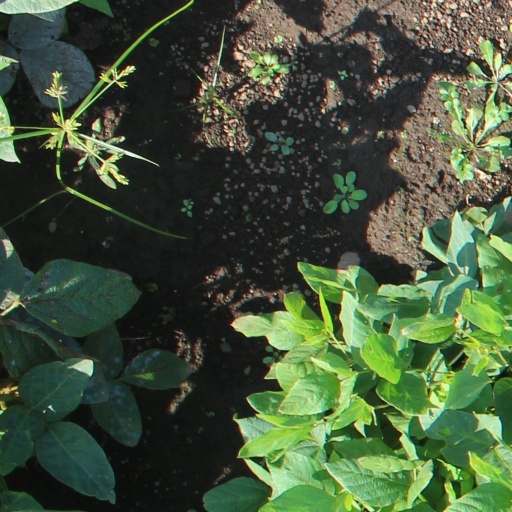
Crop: soybean